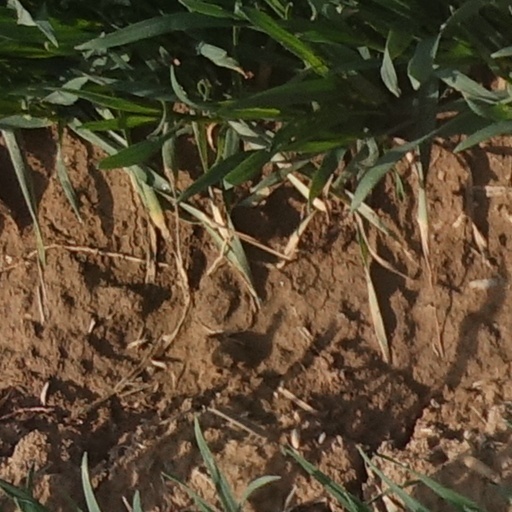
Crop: wheat